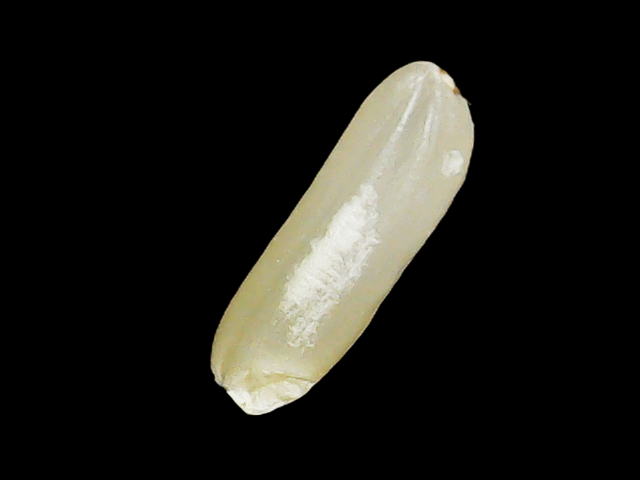
Rice variety: Binadhan14